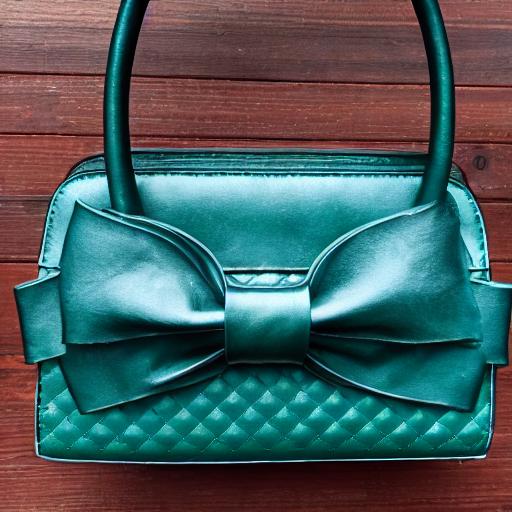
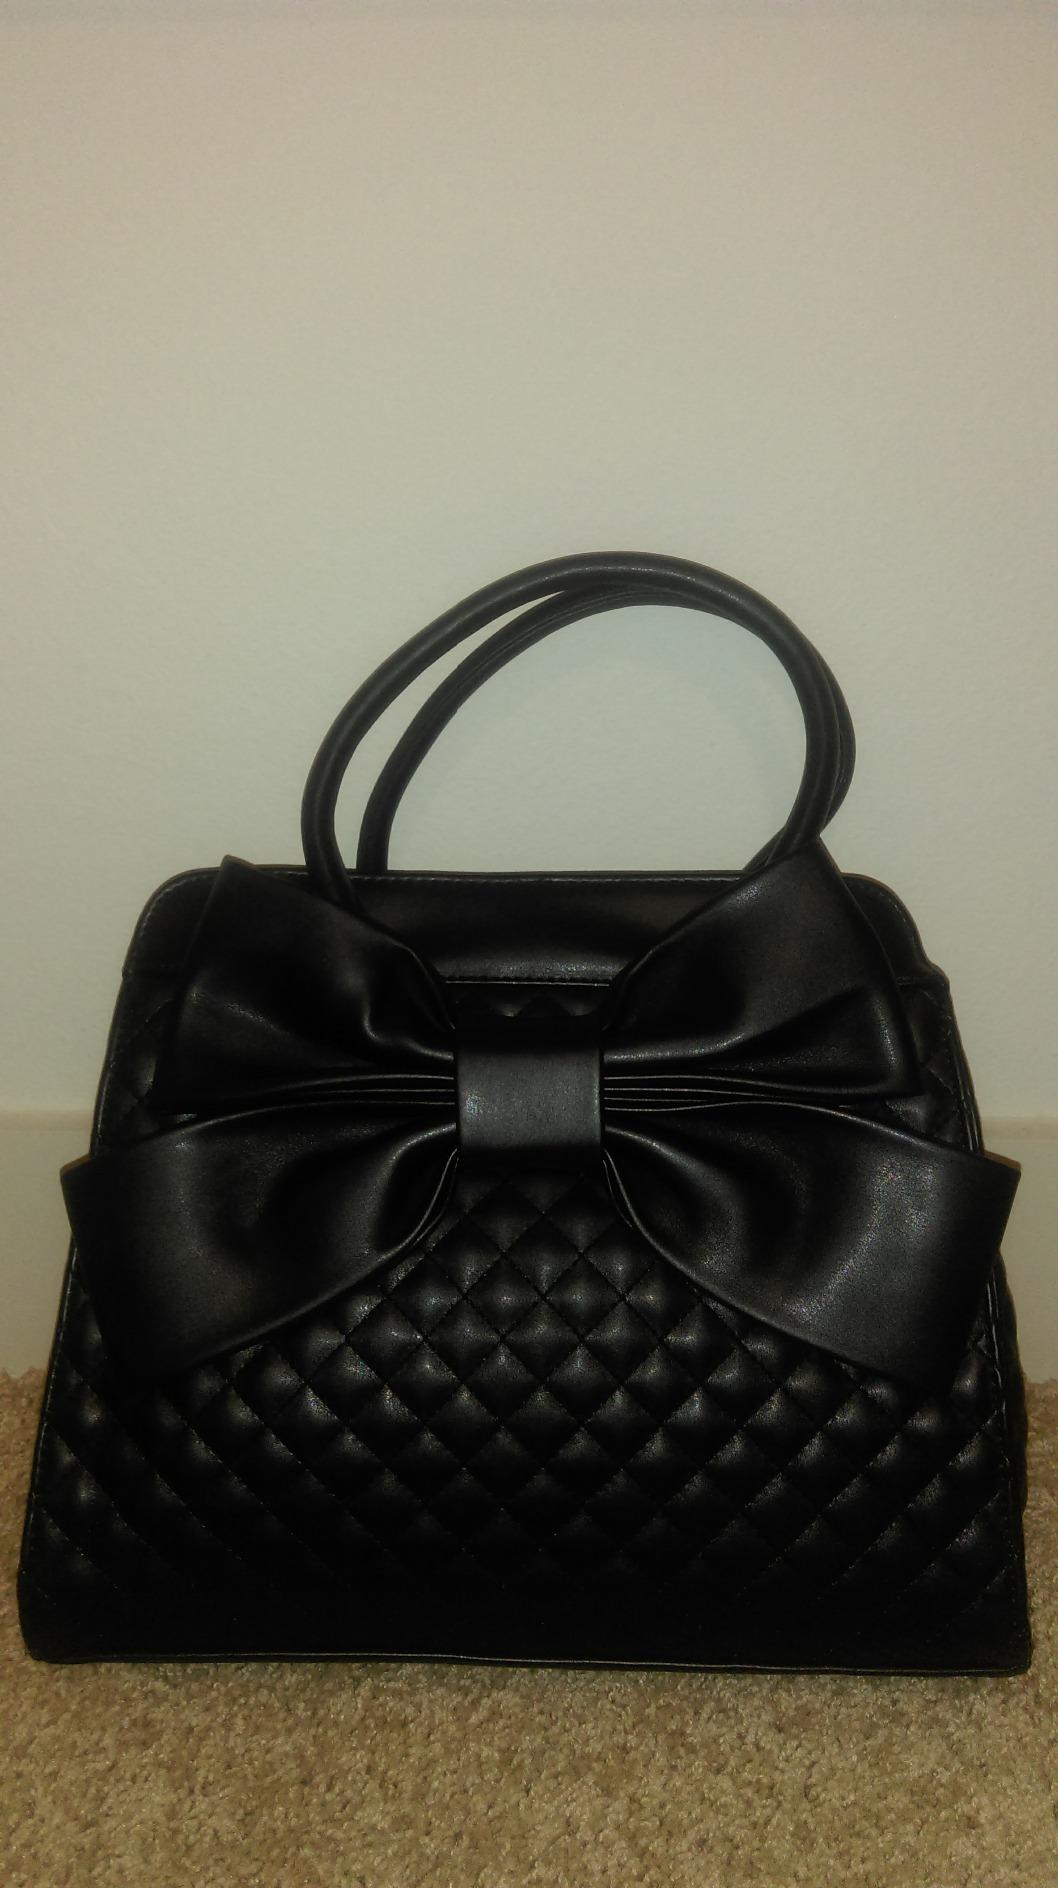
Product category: accessories_handbag
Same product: no